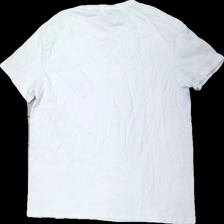
View: back
Type: T-shirt
Category: Men
Brand: Not in the list
Brand text on label: basic
Colors: White
Material: 100% cotton
Cut: Regular
Size: XXL
Season: All
Stains: Minor
Damage: fläckar
Damage location: middle center
Damage 2 location: middle right
Price range: <50
Recommended usage: Export
Description: vit t-shirt med fläckar fram